A. Sidney Camp

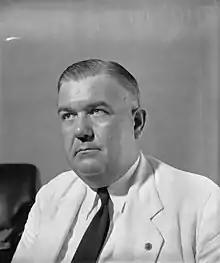
Albert Sidney Camp, 1939

Albert Sidney Camp (July 26, 1892 – July 24, 1954) was an American politician, educator and lawyer.